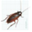
Label: cockroach